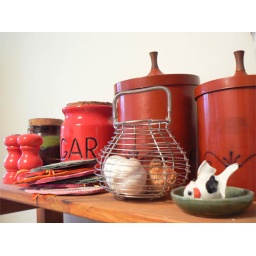
Shelf in the kitchen of a house where I lived last year... I move often and the stuff changes....